Henry Courtney Selous

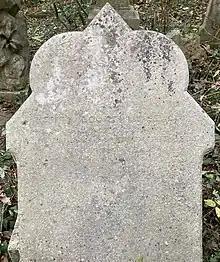
Grave of Henry Courtney Selous in Highgate Cemetery

He was the son of Gideon "George" Slous (1777–1839), a Flemish portrait and miniature painter, and a pupil of John Martin who was an important and influential English painter of the 19th century. He was an occupant of Keats House in Hampstead, from 1835 to 1838. Selous had two brothers, Frederick Lokes Slous (the father of Frederick Courteney Selous) and Angiolo Robson Slous, a playwright who wrote "True to the Core: A Story of the Armada" and whose daughter Alice married the novelist Morley Roberts.